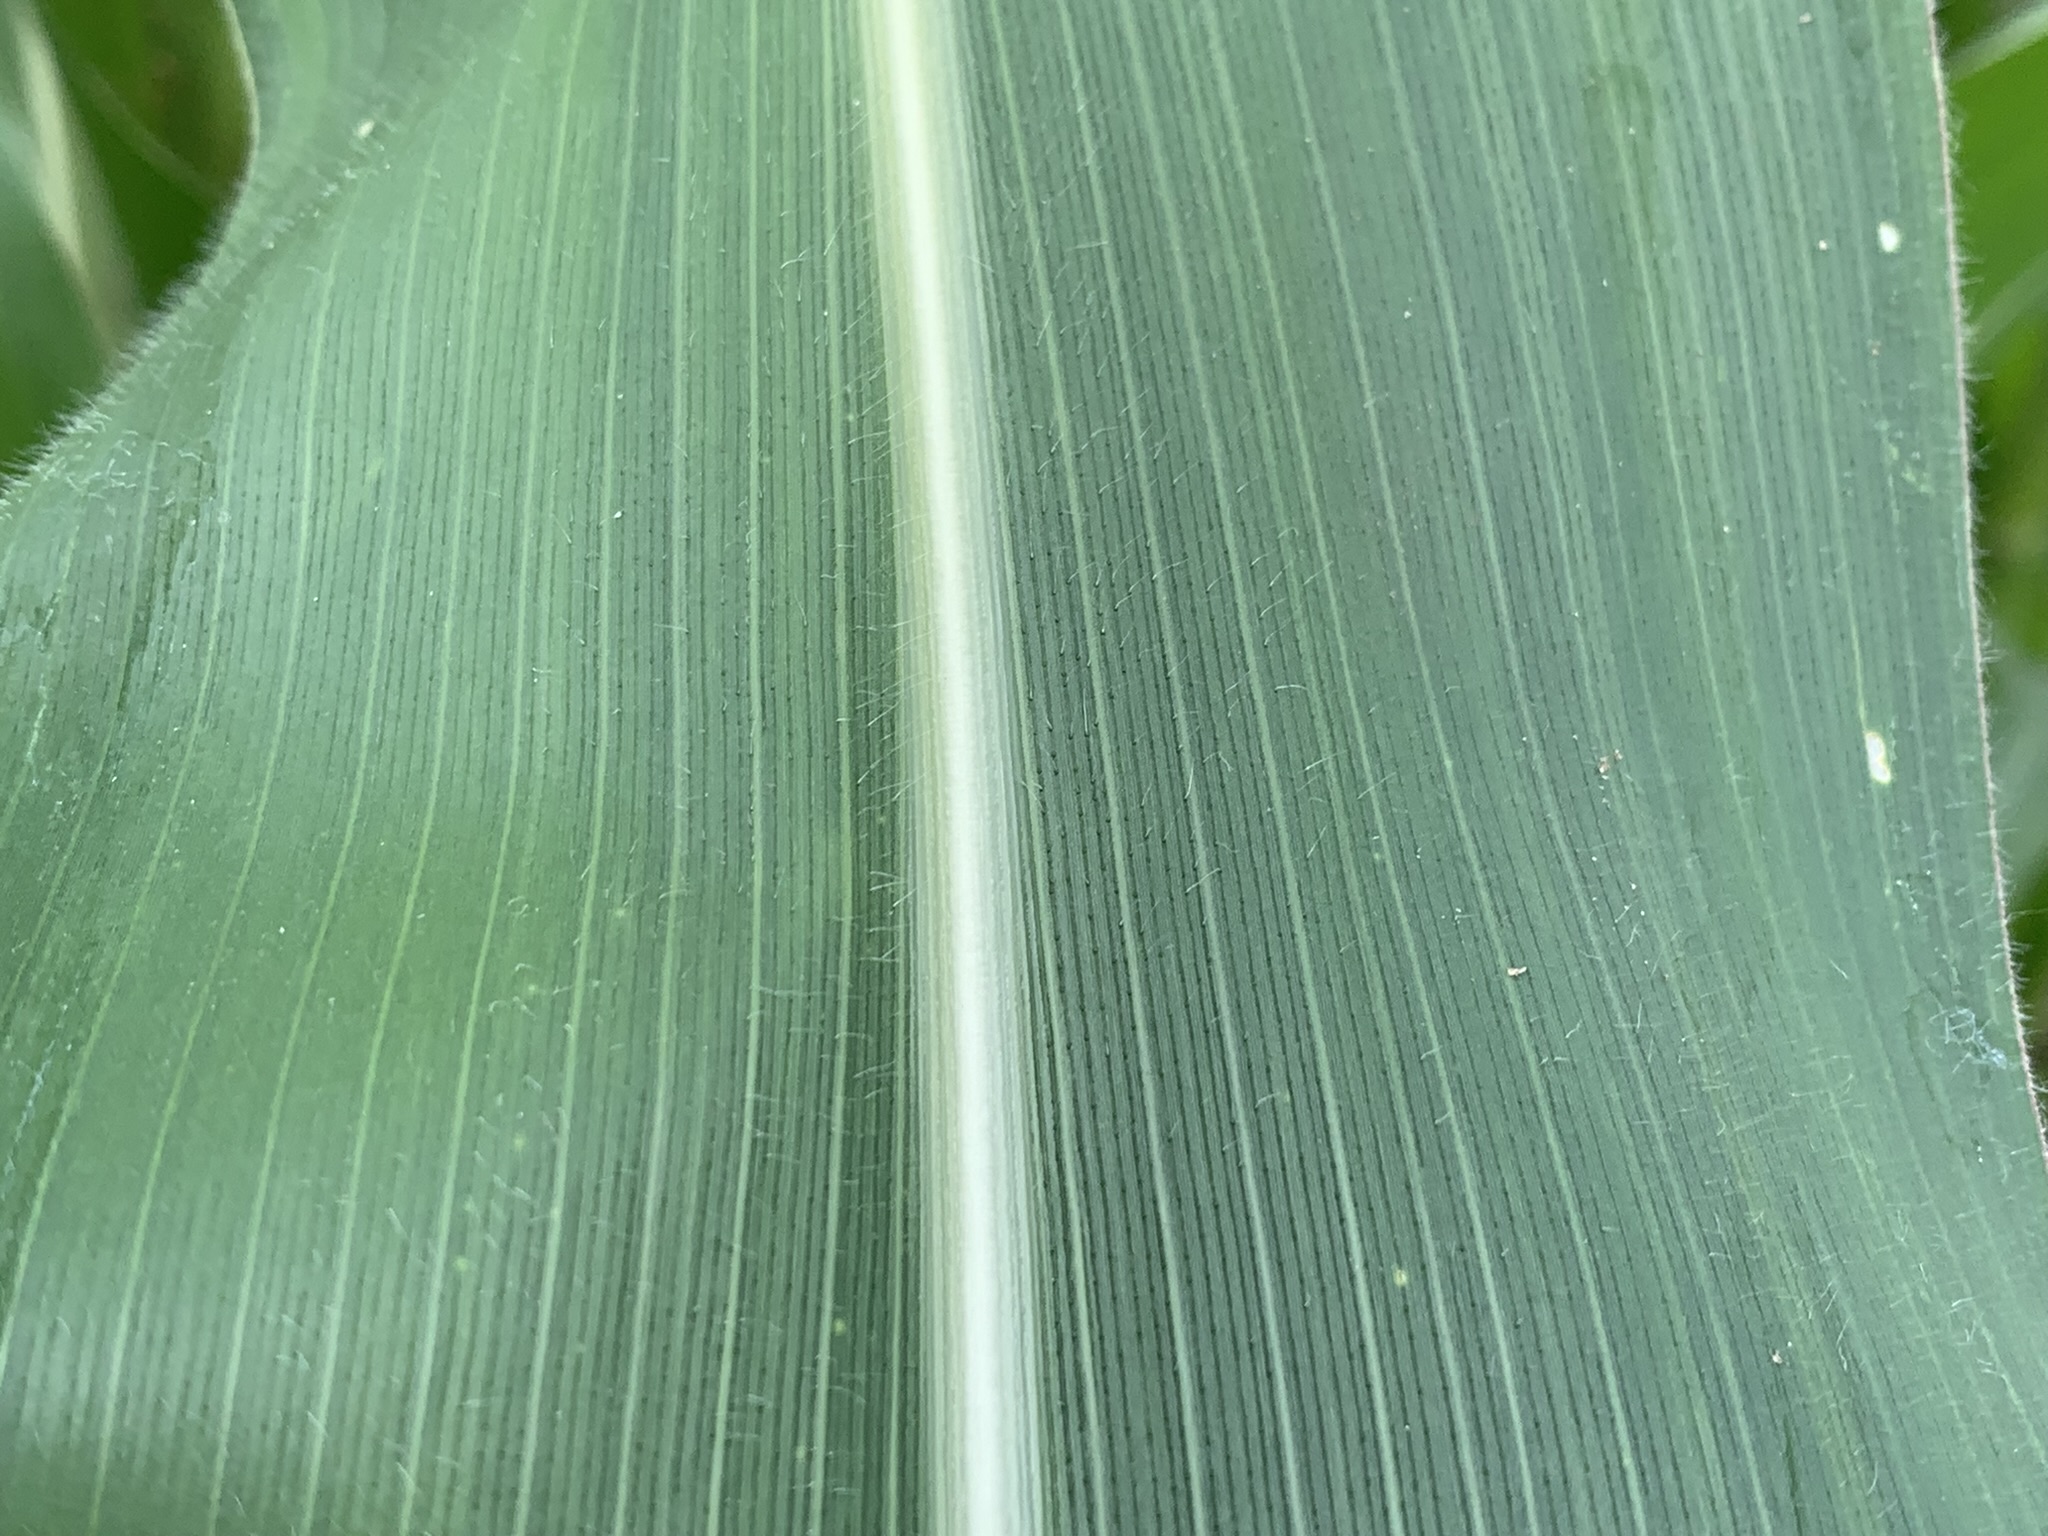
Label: Healthy